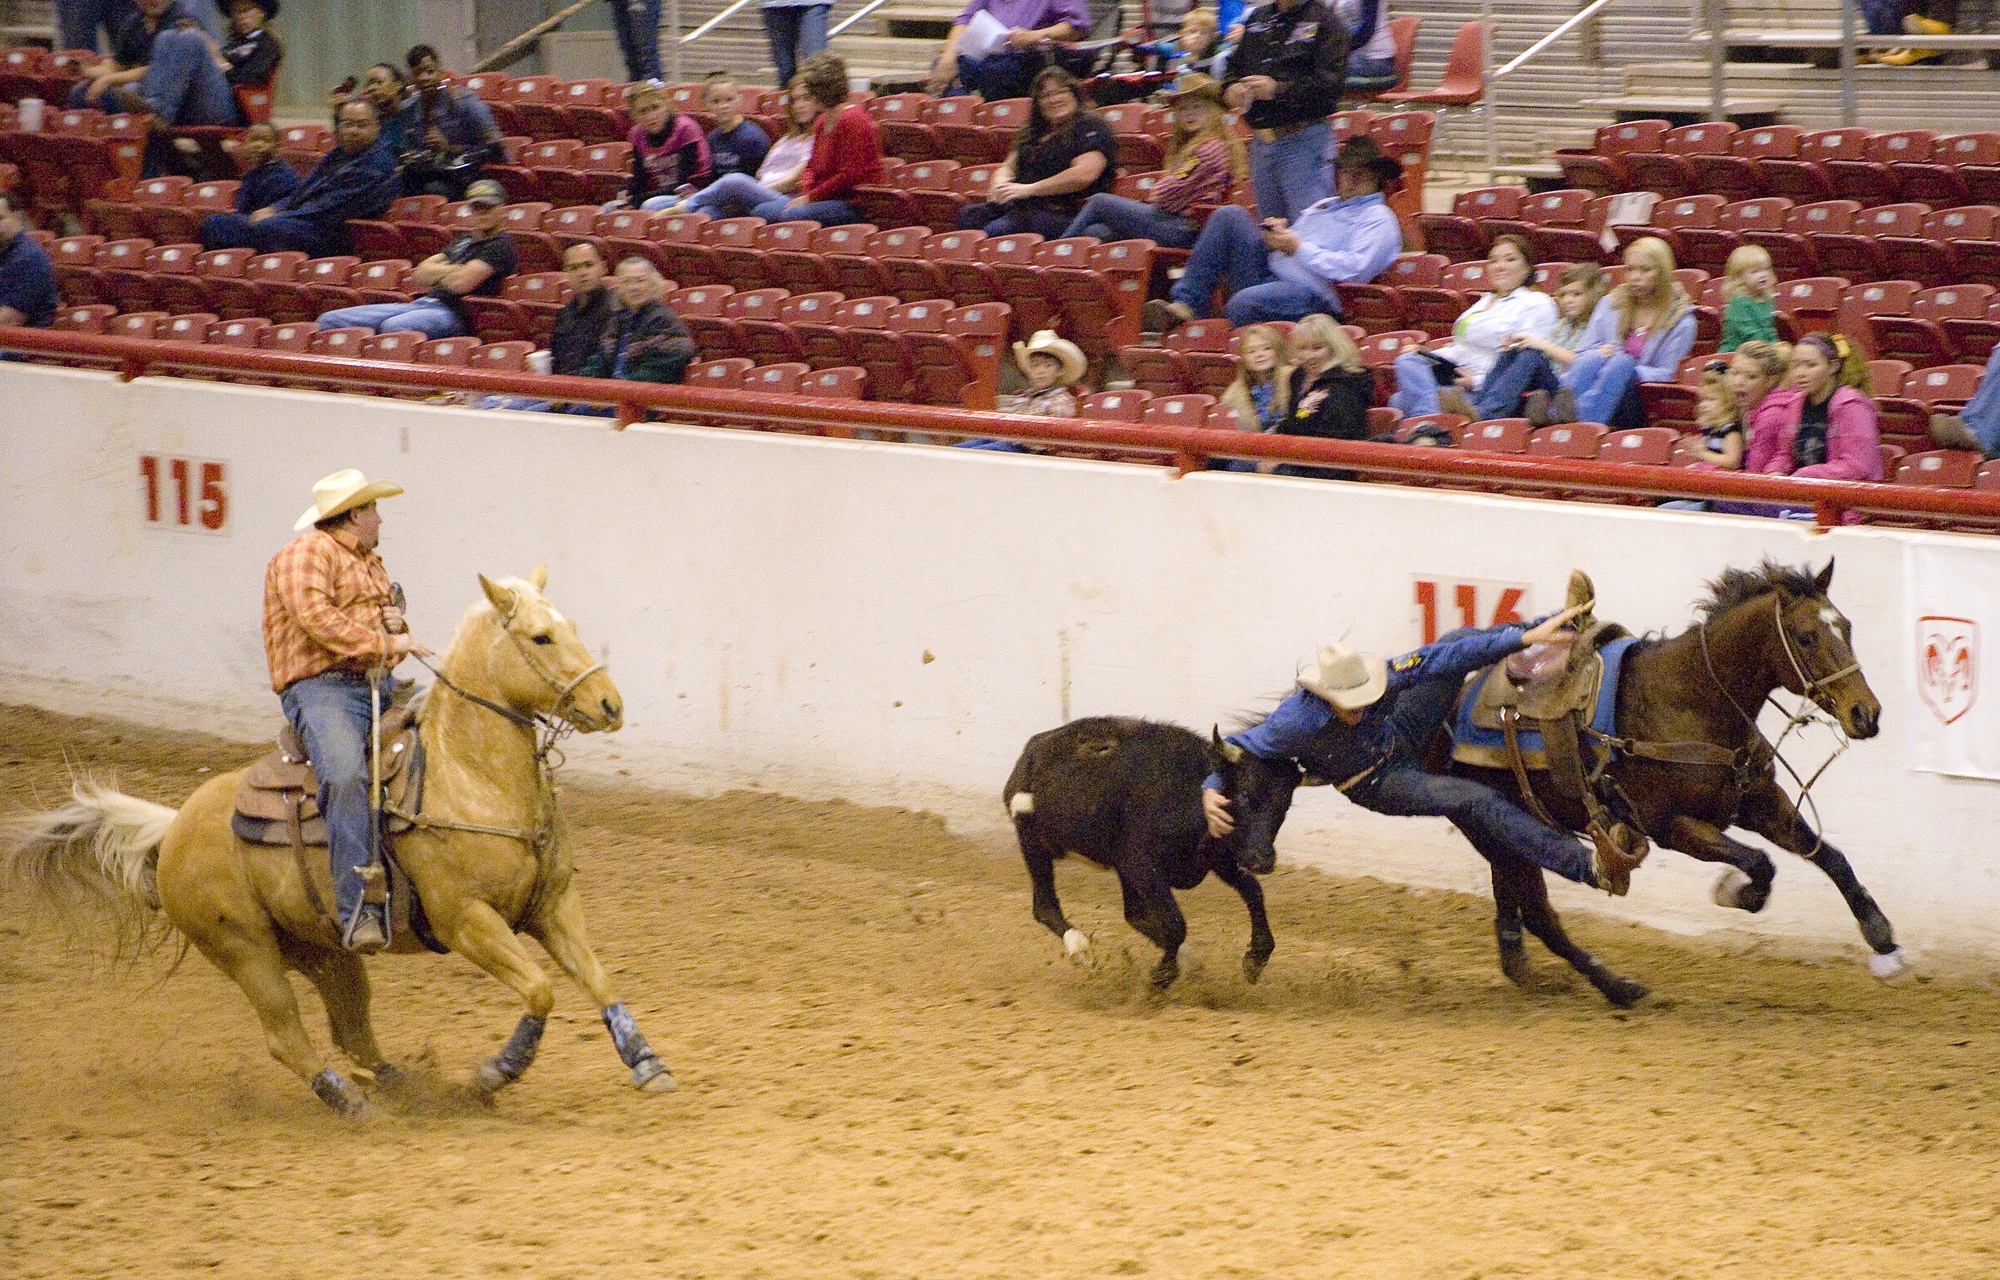
man, animal, male, rider, jeans, cattle, horse, action, usa, calf, competition, arena, sports, cowboy, western, bullring, event, tradition, bullfighting, wrestling, steer, rodeo, western riding, traditional sport, barrel racing, animal sports, equestrian sport, reining, charreada